SEAT León

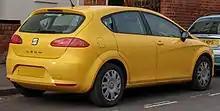
SEAT León Mk2 (pre-facelift)

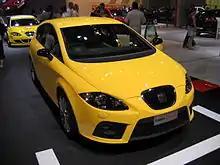
SEAT León Cupra

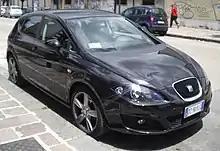
SEAT León Mk2 (facelift)

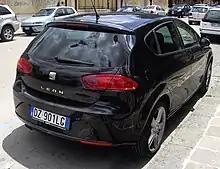
SEAT León Mk2 (facelift)

Factory production of the second generation León, internal codename "Typ" 1P, commenced in May 2005. Similar in design to the SEAT Altea that launched a year earlier, it debuted modern Alfa Romeo like design cues and vertically parked wipers. Volkswagen's Driver Steering Recommendation (DSR) was available as an option.